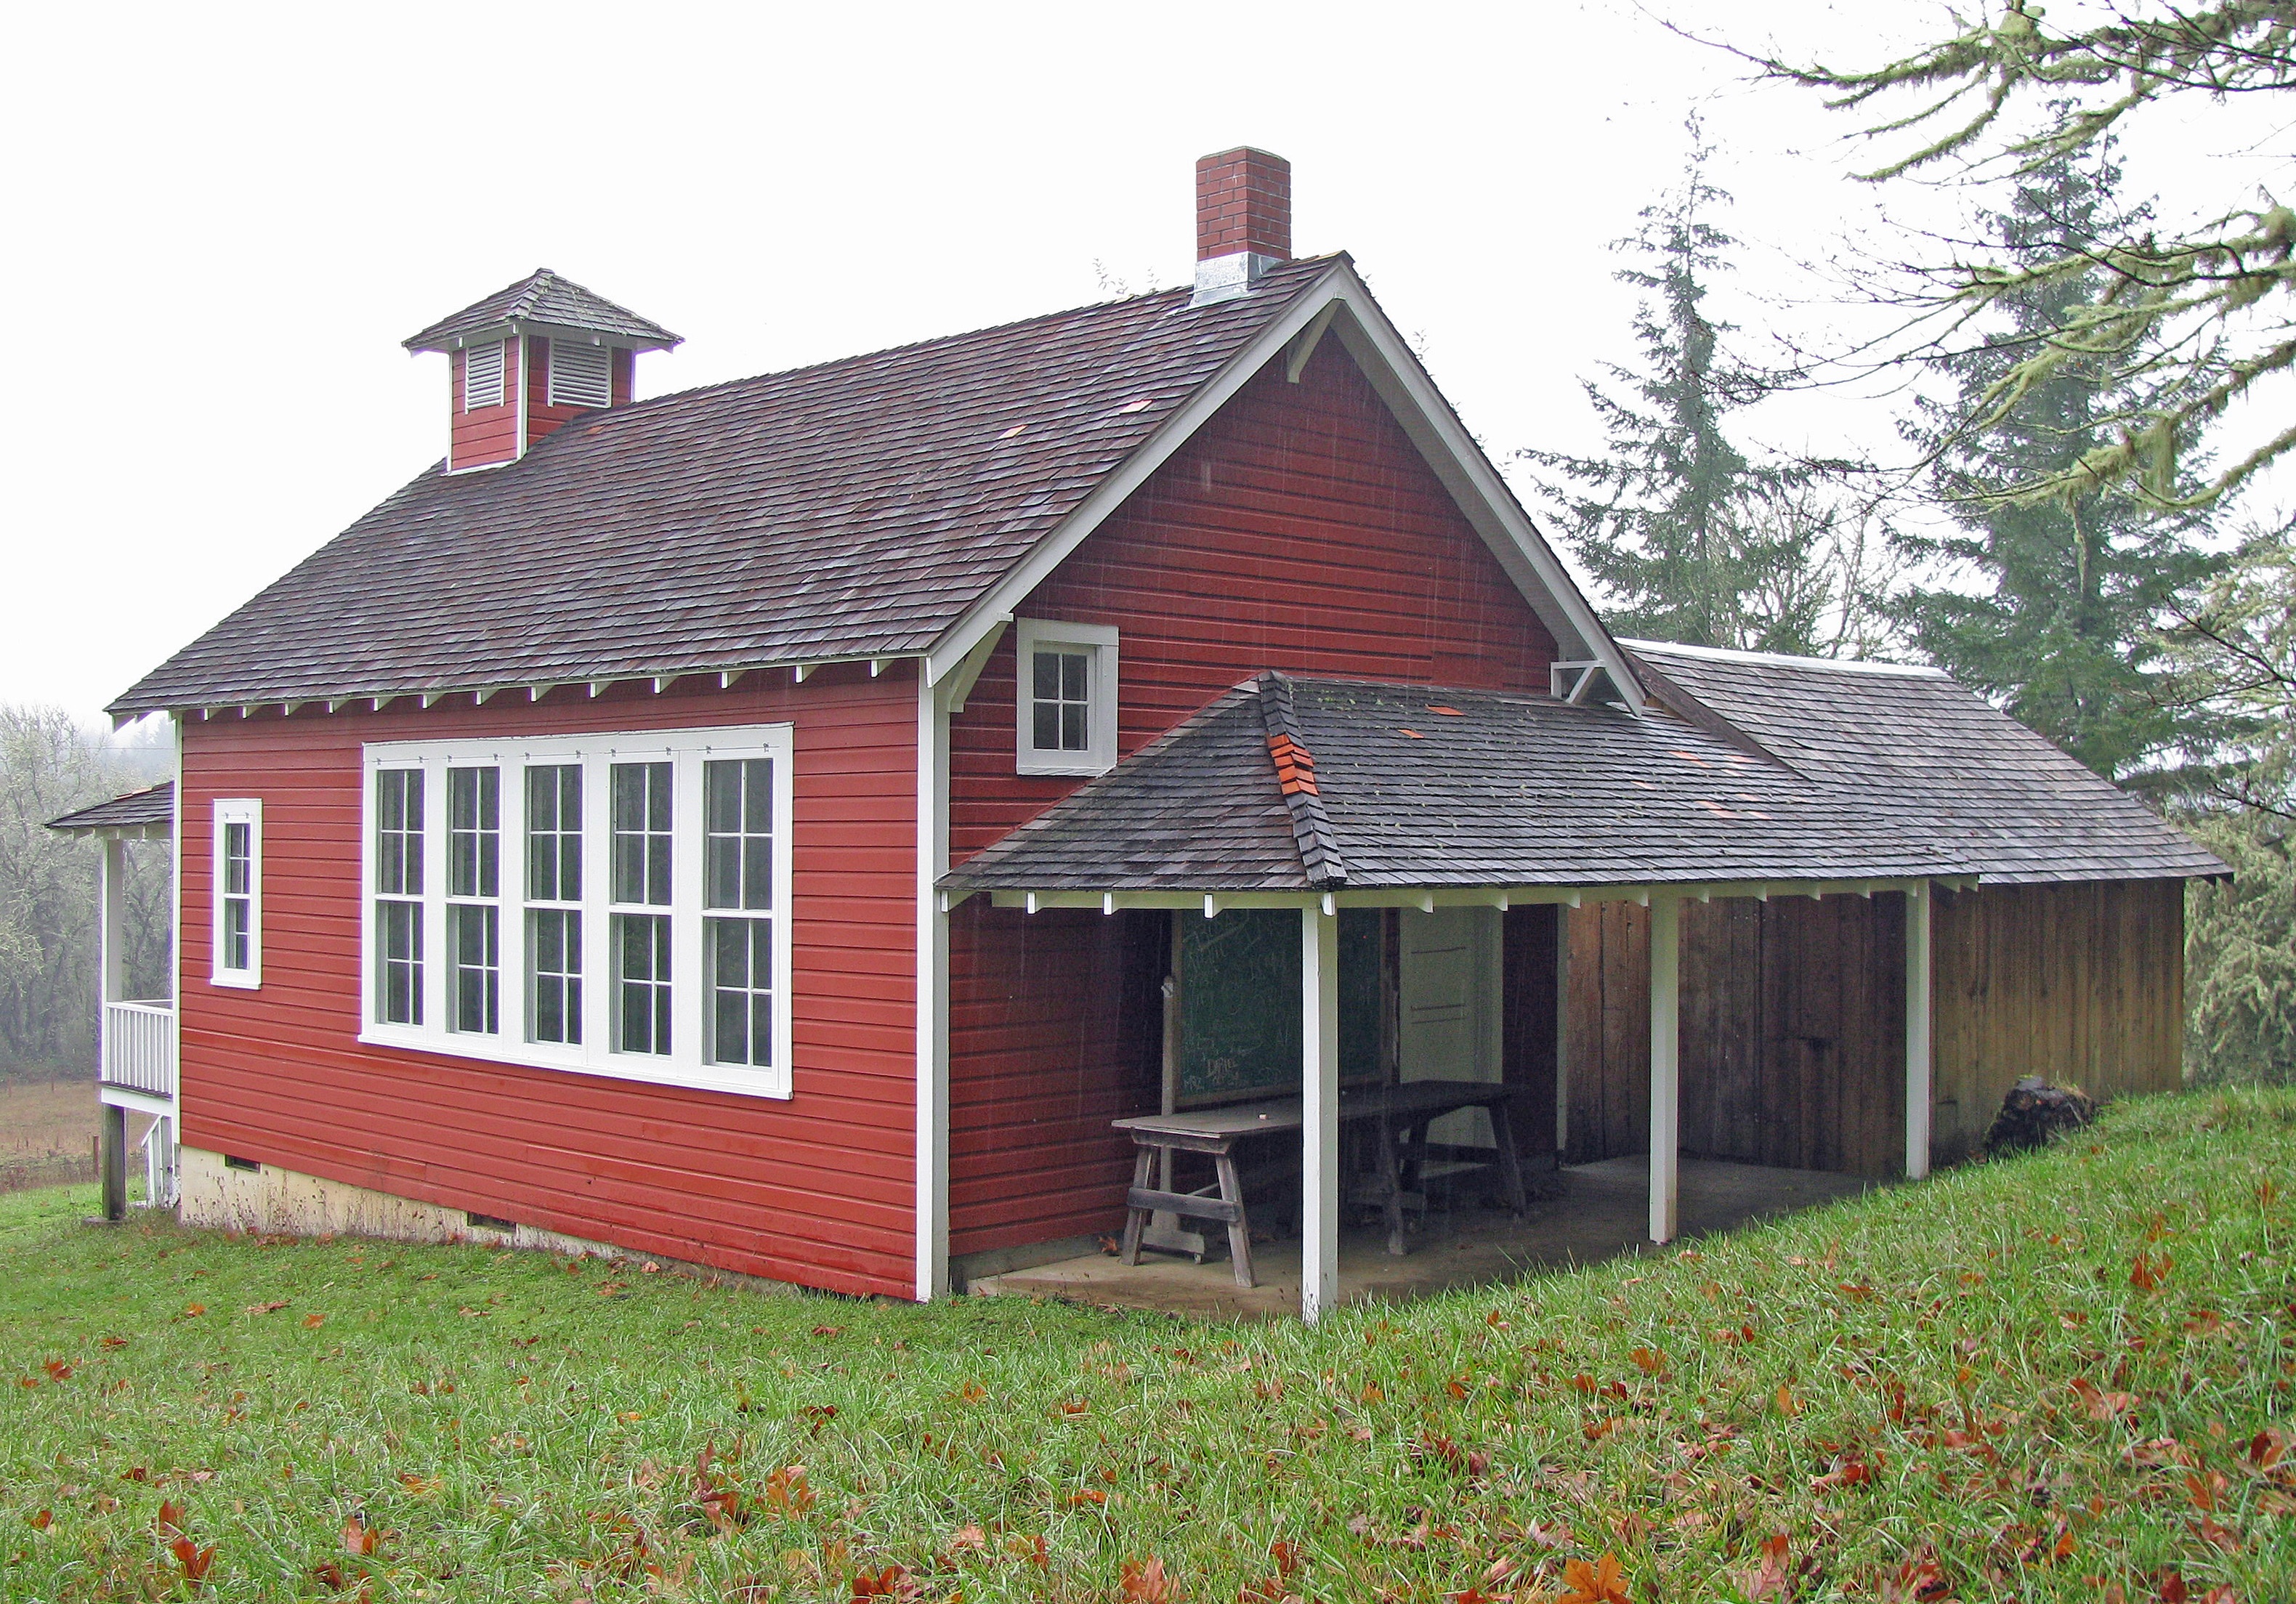
architecture, house, roof, building, old, barn, home, shed, hut, shack, red, cottage, facade, property, education, classroom, farmhouse, schoolhouse, school, log cabin, oregon, siding, cupola, real estate, residential area, outdoor structure, willamette valley